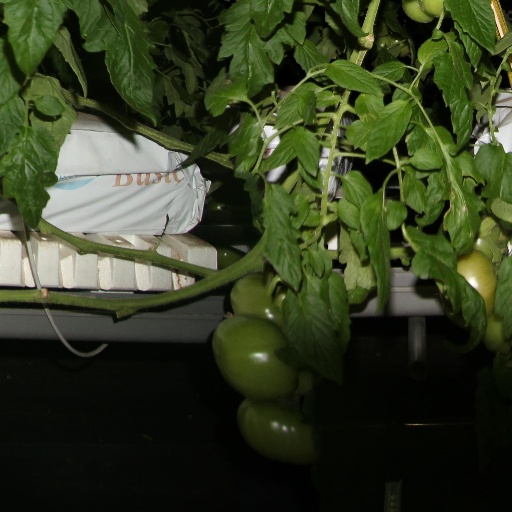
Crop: tomato